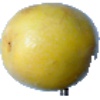
Label: Maracuja 1